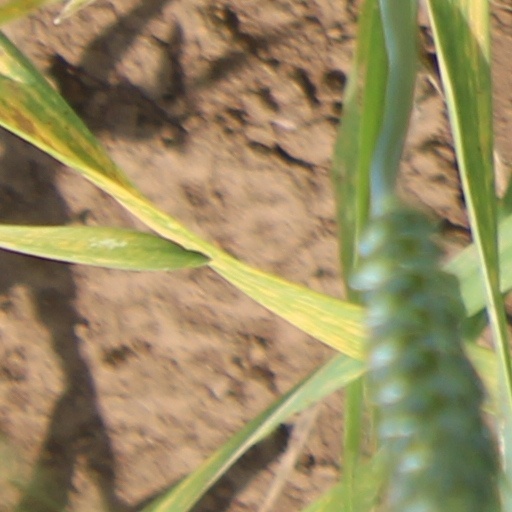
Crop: wheat